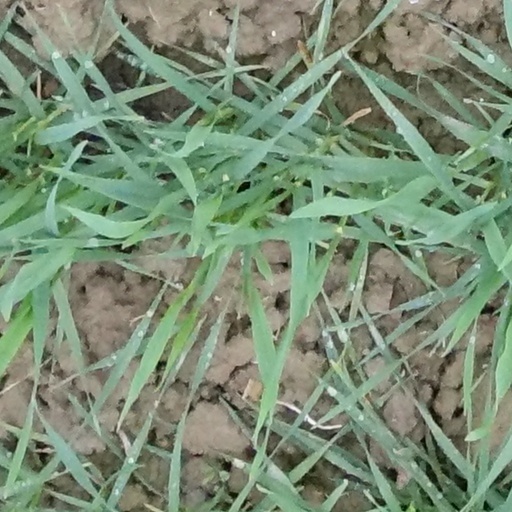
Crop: wheat